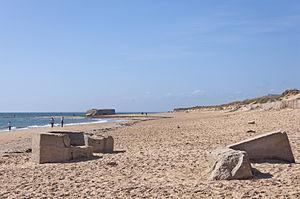
Vestiges du mur de l'Atlantique sur la plage de Kerouriec à Erdeven (Morbihan, Bretagne, France). En arrière-plan, le blockhaus de la Roche Sèche.
Cette liste recense les sites classés zones naturelles d'intérêt écologique, faunistique et floristique du département du Morbihan.
Erdeven [ɛʁdəvɛn] est une commune française située dans le département du Morbihan, en région Bretagne.
Le mur de l'Atlantique est un système extensif de fortifications côtières, construit par le Troisième Reich pendant la Deuxième Guerre mondiale le long de la côte occidentale de l'Europe et destiné à empêcher une invasion du continent par les Alliés depuis la Grande-Bretagne.